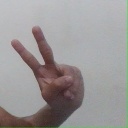
अक्षर: ऐ